Outline of the Dominican Republic

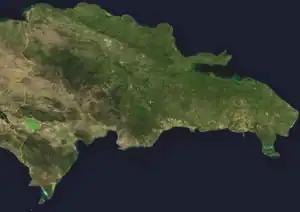
An enlargeable satellite image of the Dominican Republic

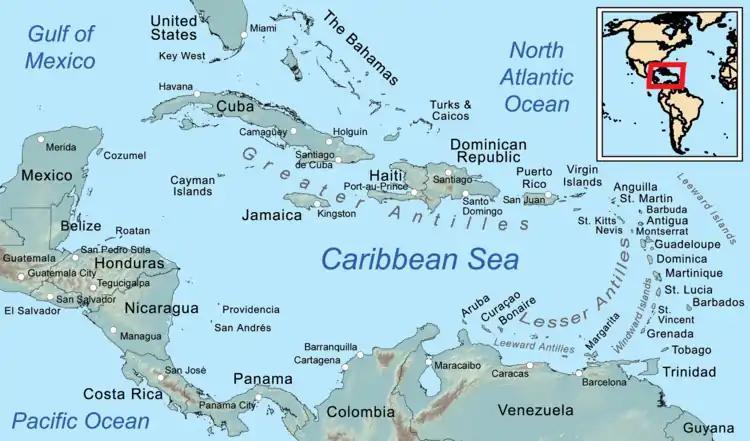
An enlargeable map of the West Indies.

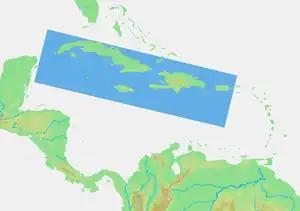
The Greater Antilles.

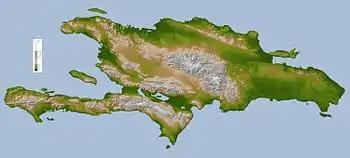
An enlargeable topographic map of the Island of Hispaniola

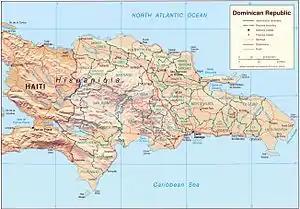
An enlargeable relief map of the Dominican Republic, located on the island of Hispaniola, which it shares with Haiti.

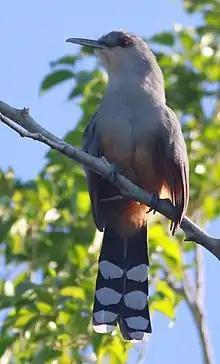
The Hispaniolan lizard cuckoo is native to Haiti and the Dominican Republic.

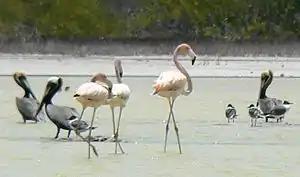
Caribbean flamingos, Brown pelicans, and Laughing gulls, along the shore of Lago de Oviedo in Pedernales Province

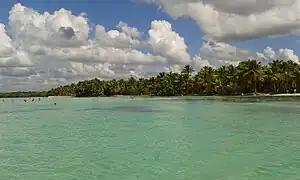
Saona Island, located just off the South-East tip of Hispaniola, it includes part of the Parque Nacional Del Este nature reserve, featuring Hispaniolan moist forest (jungle).

The following outline is provided as an overview of and topical guide to the Dominican Republic: